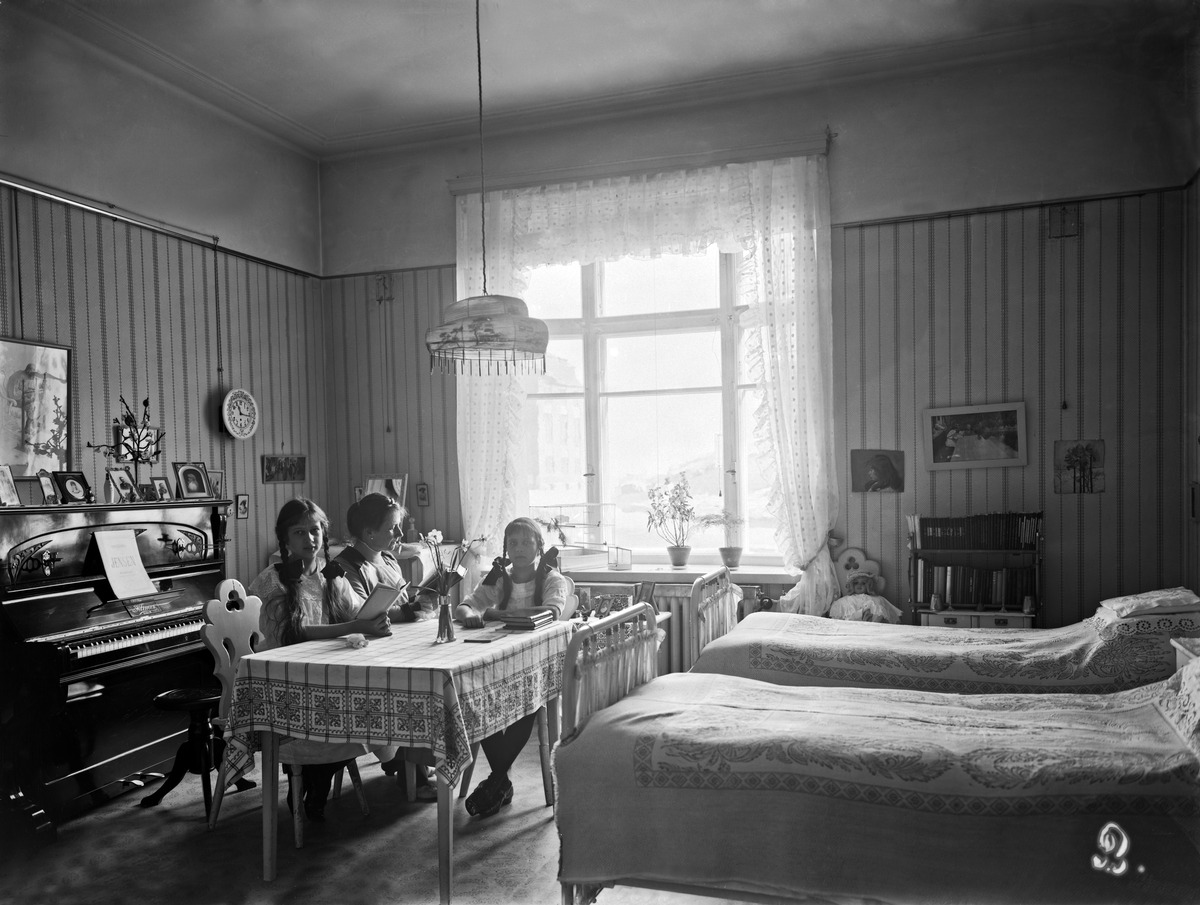
Professori HJ
sisällön kuvaus: Professori HJ. Tallqvistin koti. Ryhmäkuva, lastenhuone. mustavalkoinen
Kuvaaja: Brander, Signe, valokuvaaja
Ajankohta: kuvausaika 1900 -luvun alku
Paikka: Suomi, Uusimaa, Helsinki, Helsinki Suomi-Finland
Aiheet: Tallqvist, Hj., interiöörit, perheet, naiset, lapset tytöt, sisustus, valaisimet, sisustustekstiilit, sängyt, piano, kellot